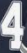
Number: 4